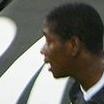
Age: 26